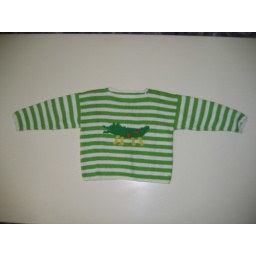
Green/white striped cotton cardigan with 4 animals in bold primary colors on the front and one on back.(4T)$12.00ID#1